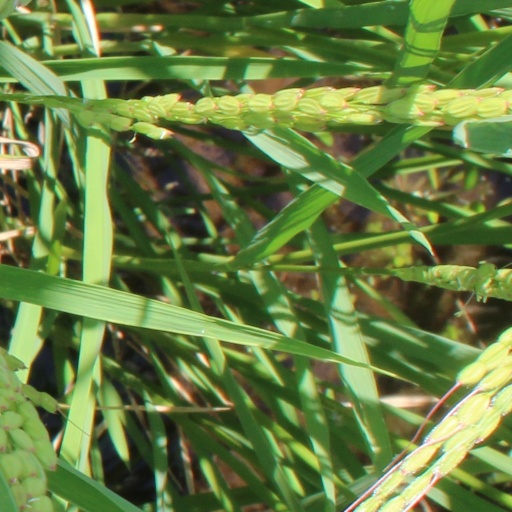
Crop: rice